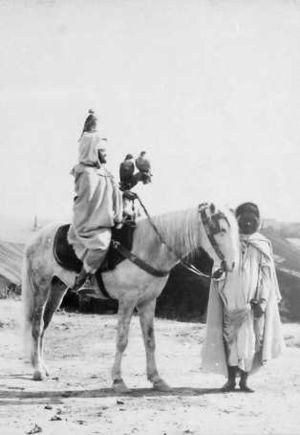
Paul Émile Auguste Vuillot est un géographe, cartographe, explorateur et naturaliste français.